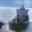
Label: ship